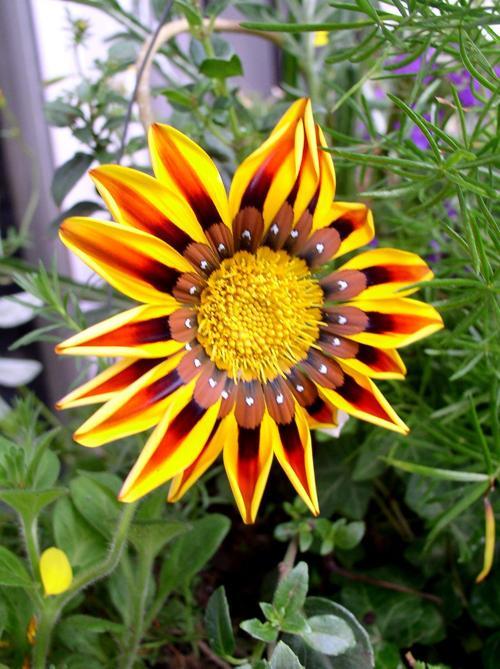
Label: gazania